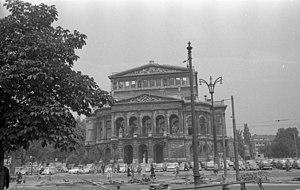
Le vieil opéra de Francfort est une ses plus prestigieuses salles de concert et la maison de l'ancien opéra de Francfort-sur-le-Main en Allemagne. Le bâtiment a été inauguré le 20 octobre 1880. De nombreuses œuvres importantes y ont été jouées pour leur première notamment les Carmina Burana de Carl Orff en 1937.